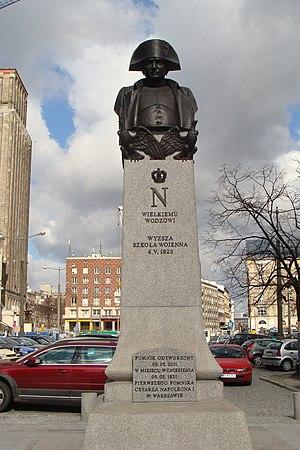
Les relations franco-polonaises désignent les liens, échanges, confrontations, collaborations et rencontres, d’ordre économique, diplomatique, et culturel, qu’ont entretenus hier et entretiennent aujourd’hui la Pologne et la France. Ces relations ont une histoire millénaire, puisque les premiers contacts entre des personnalités publiques relevés dans l'histoire commune des deux pays, remontent au XIᵉ siècle.